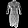
Label: Dress